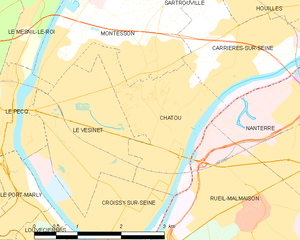
Carte des communes françaises Chatou
Le Pays des Impressionnistes est un label créé par le syndicat intercommunal à vocations multiples des Coteaux de Seine en 2001 afin de valoriser le patrimoine culturel de cette région d'accueil touristique. Neuf communes du département des Yvelines qui longent la boucle de la Seine et où, au cours du XIXᵉ siècle, des peintres impressionnistes ont exercé leur art sont associées à cette création : Bougival, Carrières-sur-Seine, Chatou, Croissy-sur-Seine, Le Pecq, Le Port-Marly, Louveciennes, Marly-le-Roi et Noisy-le-Roi. On y trouve le Chemin des Impressionnistes, quatre parcours pédestres jalonnés de reproductions de peintures témoignant du caractère encore remarquable des paysages des sites impressionnistes, proposés à l'inscription au Patrimoine mondial de l'humanité depuis 2009. Rueil-Malmaison, situé dans le département des Hauts-de-Seine, les a rejoint en 2010, année où huit de ces communes confient la mission de développement touristique du Pays des Impressionnistes à l’Office de Tourisme de Marly-le-Roi, qui propose des croisières impressionnistes le long des berges de la Seine, et des visites d'ateliers de peintres contemporains.